Peter Worsley (sport shooter)

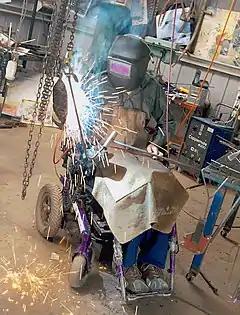

Peter Michael Worsley (born 9 January 1968) is an Australian sculptor and Paralympic shooter. He became a quadriplegic following a Rugby Union match during his first year at university. He competed at three successive Paralympic Games from 1996 as well as the 1994 FESPIC Games, European and World Shooting Championships in Spain and Korea, Swiss Open Championships, Oceania and other International and National shooting championships.